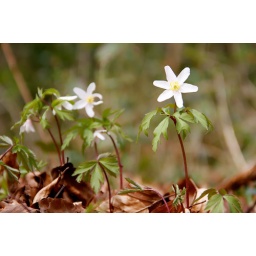
Wild flowers spotted in Portlick Wood, near Glasson in Co. Westmeath, Ireland.